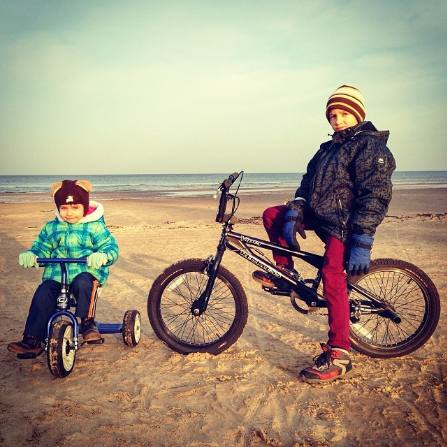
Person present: Yes